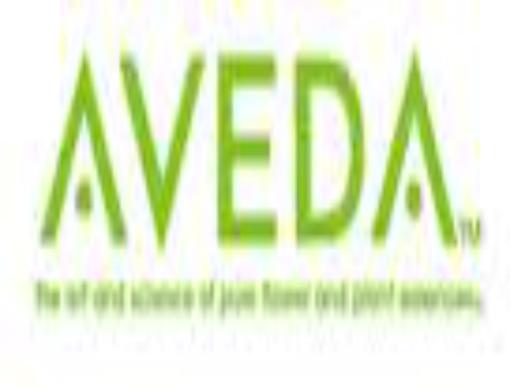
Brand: Aveda
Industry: Necessities